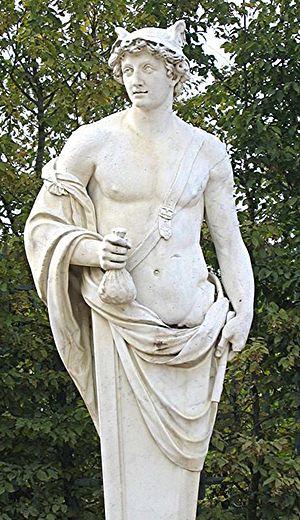
Sculpteur français né à Paris le 10 juin 1645, décédé à Paris le 30 décembre 1732.
En statuaire, la gaine est un piédestal s’évasant de bas en haut, servant à poser un buste, ou se reliant insensiblement à la naissance d’un buste ou d’une statue à mi-corps ou sans bras.
Dans la mythologie grecque, Hermès est une des divinités de l'Olympe. Il est le messager des dieux, principalement de Zeus, comme Iris est la messagère d'Héra, donneur de la chance, inventeur des poids et des mesures, gardien des routes et carrefours, dieu des voyageurs, des commerçants, des voleurs et des orateurs. Il conduit les âmes aux Enfers. Son équivalent latin est Mercure.